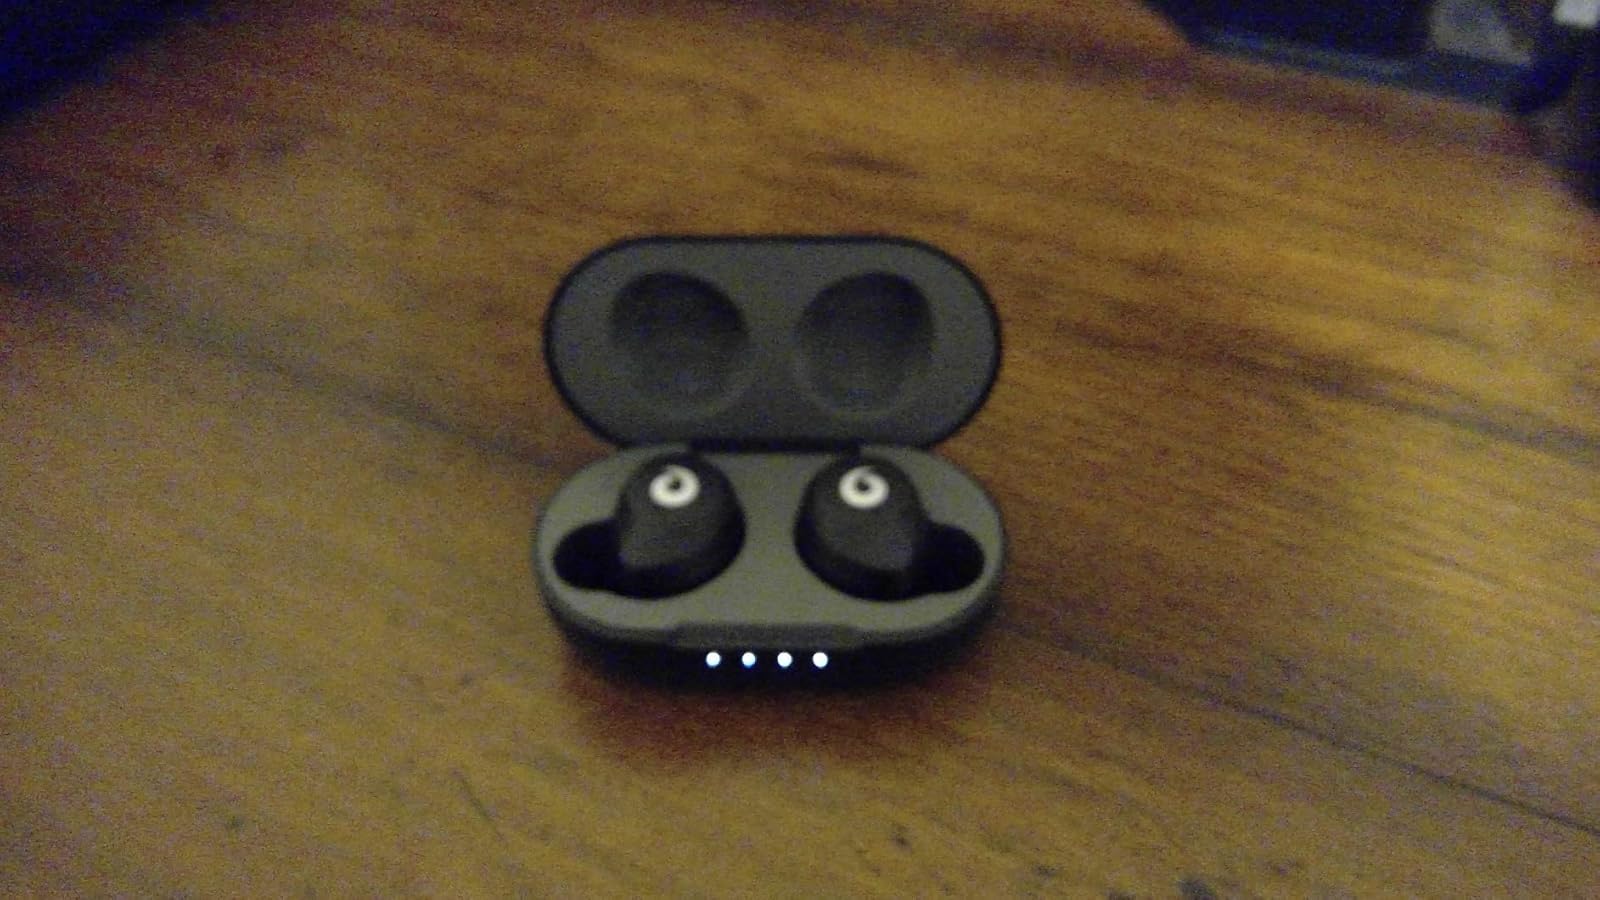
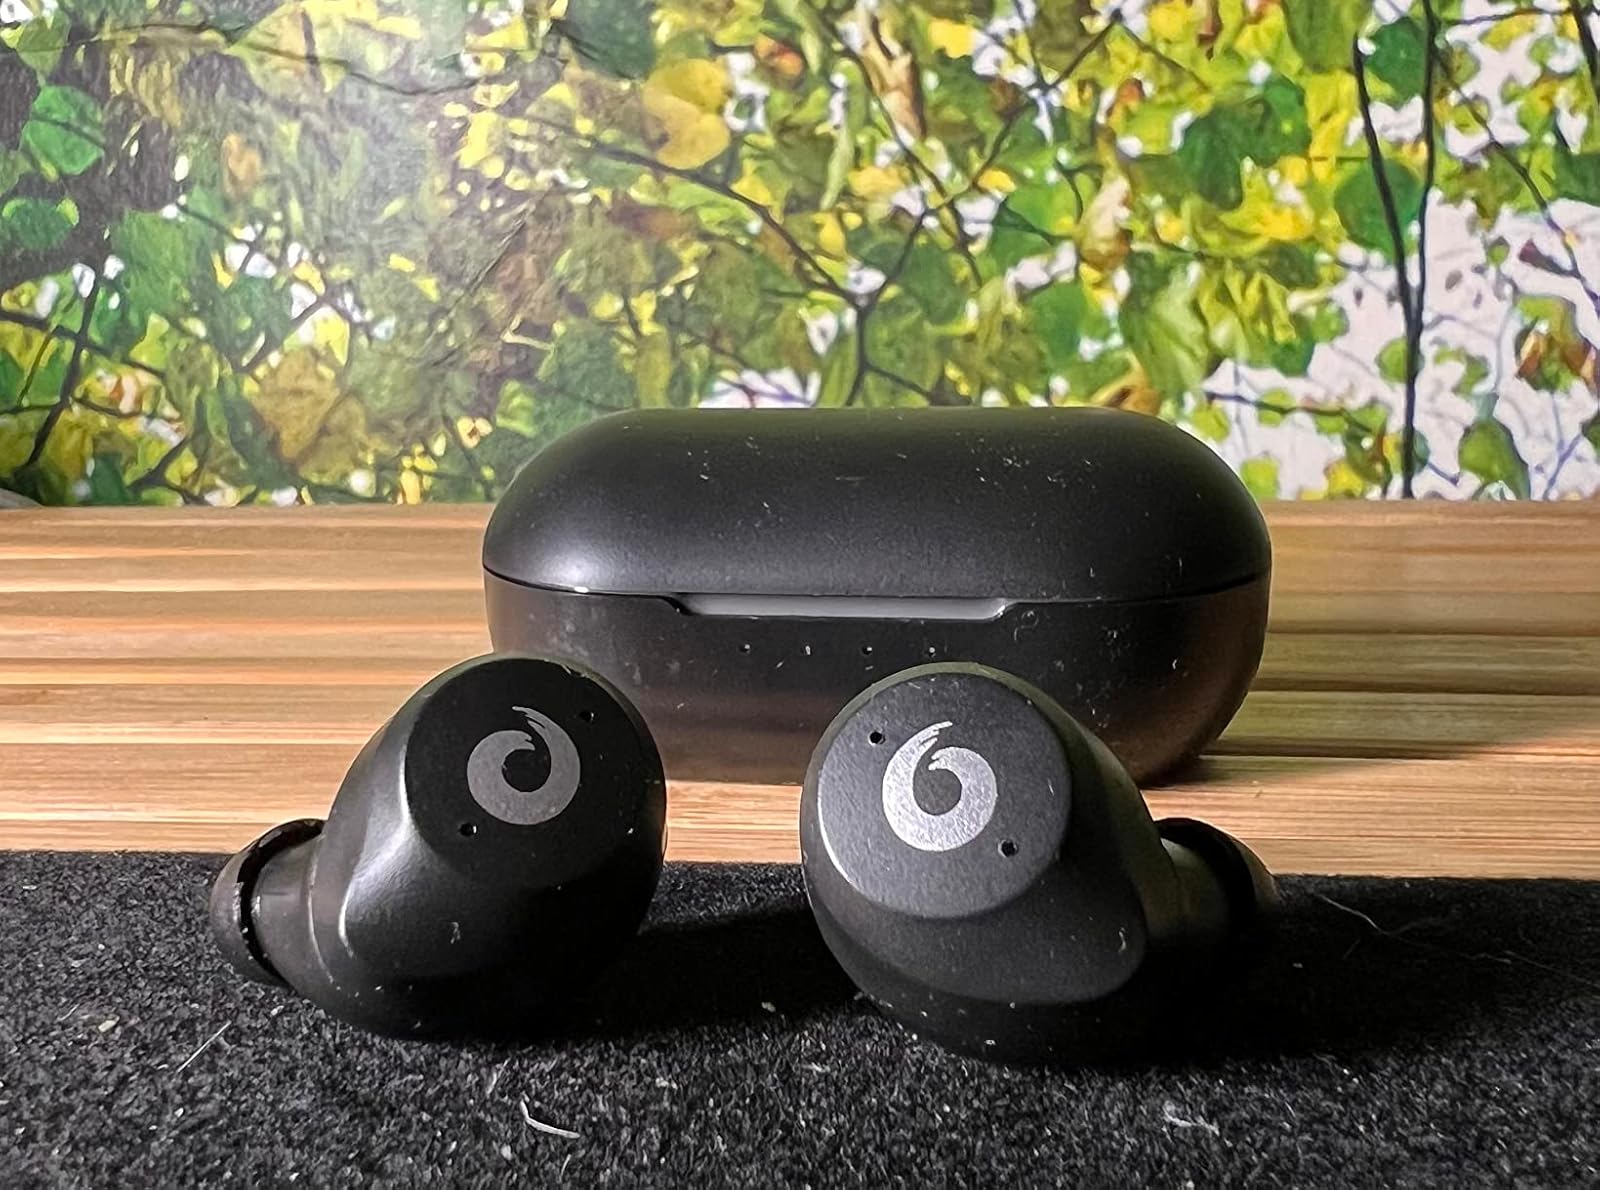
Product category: earbuds
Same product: yes